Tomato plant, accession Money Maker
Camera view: vertical (180 deg); turntable rotation: 30 degrees
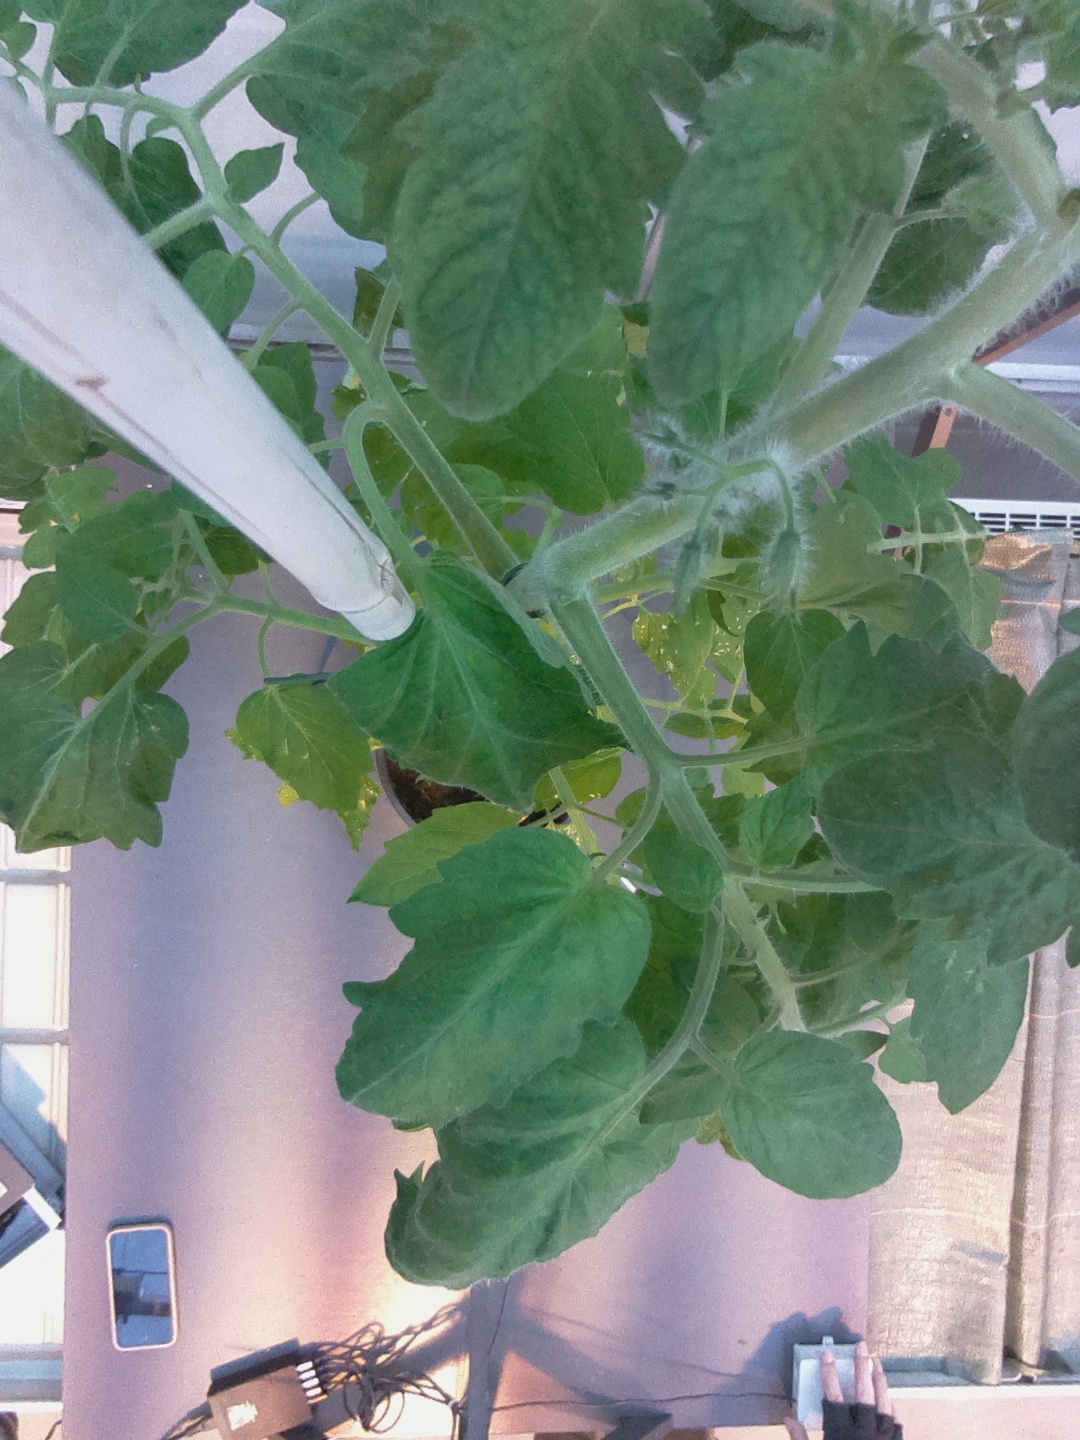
BBCH growth stage 62: 20%-30% of flowers open